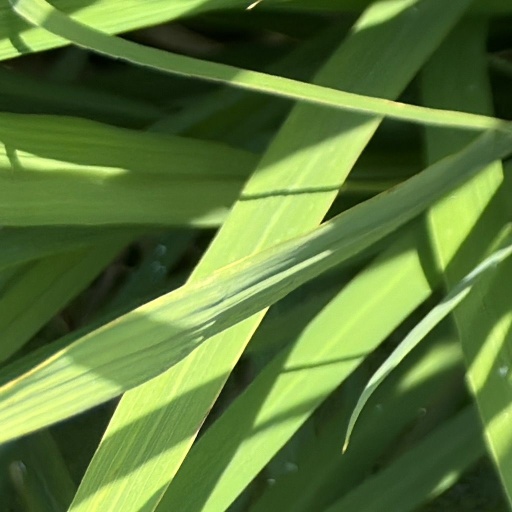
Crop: rice